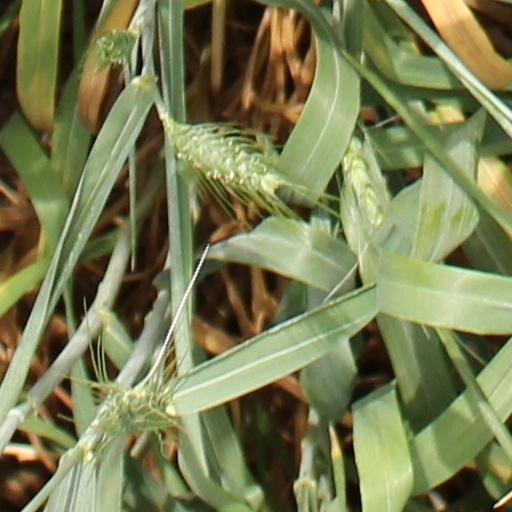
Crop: wheat